Convent of São Francisco (Vila do Porto)

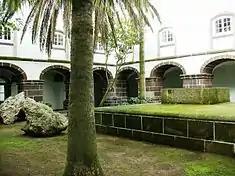
The cloister of the Convent of São Francisco, with internal cistern (right)

The group of buildings is actually oriented around the principal entranceway-tower, and includes a rectangular two-story building and courtyard (cloister) grafted to the portico/clock-tower of the Church of Nossa Senhora da Vitória and the Chapel of the Terceiros.